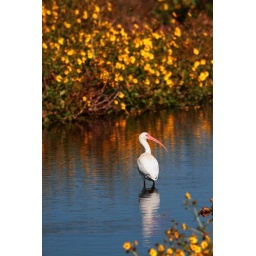
the yellow flowers when in bloom make for such dramatic backdrops